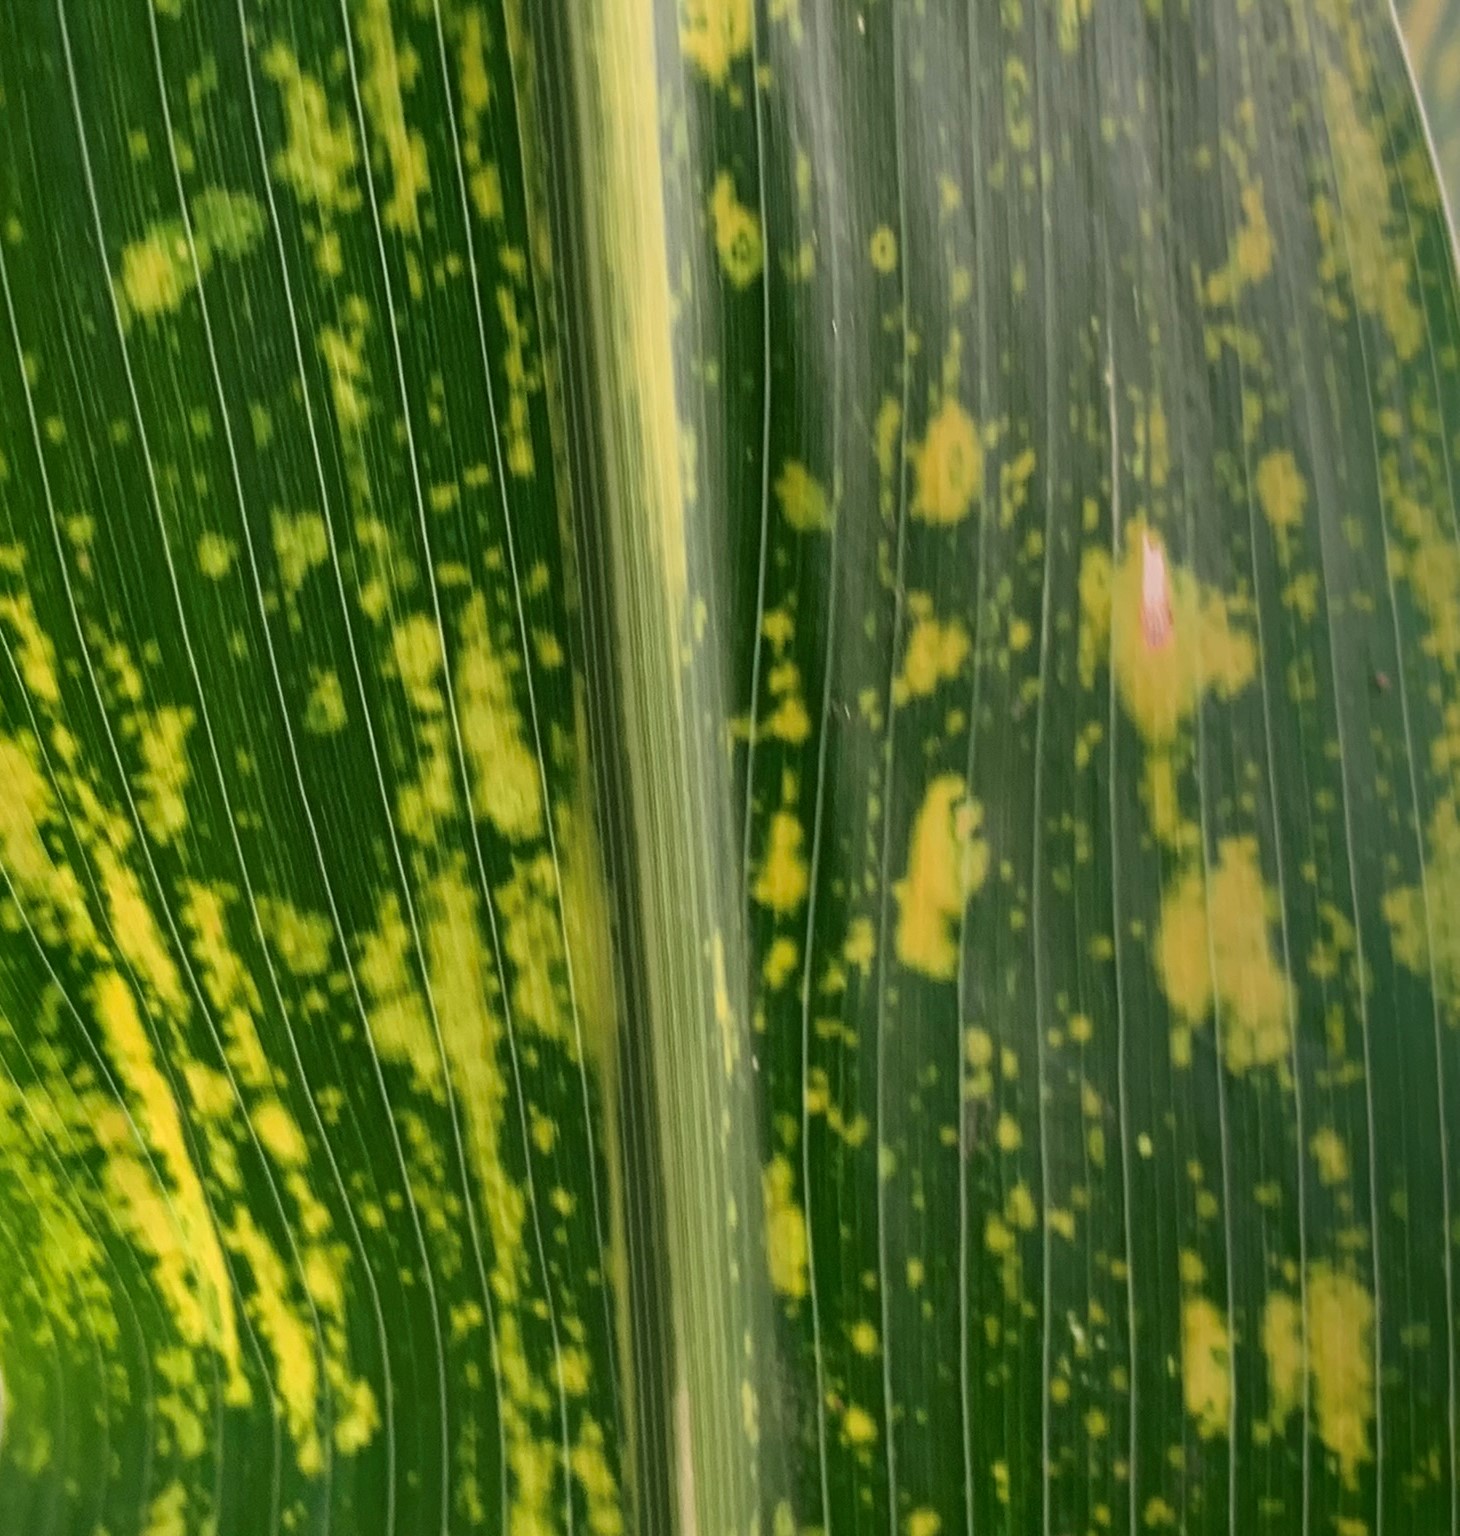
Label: MLN